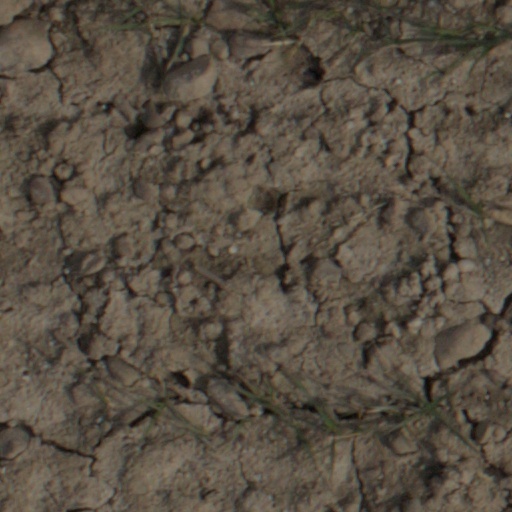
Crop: wheat